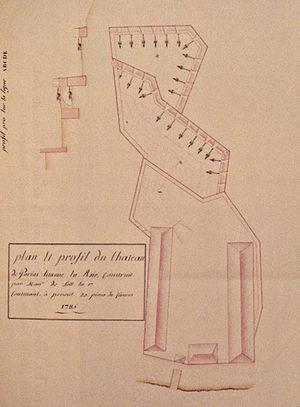
L’alliance franco-ottomane, ou alliance franco-turque, est une alliance établie en 1536 entre le roi de France François Iᵉʳ et le souverain turc de l'Empire ottoman, Soliman le Magnifique. Elle a été mentionnée comme la première alliance diplomatique non idéologique de ce genre entre un empire chrétien et un empire non chrétien. Elle cause cependant un certain émoi dans le monde chrétien, et est qualifiée d'alliance impie, ou d'union sacrilège de la fleur de lys et du croissant. Elle subsiste cependant, dans l'intérêt objectif des deux parties. Cette alliance stratégique et parfois tactique est alors l'une des plus importantes alliances de la France, et dure plus de deux siècles et demi, jusqu'à la campagne d'Égypte, qui voit les troupes napoléoniennes envahir un territoire ottoman en 1798-1801, bien que Bonaparte proclame n'en avoir qu'après les Mamelouks qui selon lui ne sont point soumis au Sultan et se sont révoltés contre son autorité. L'alliance franco-ottomane est également un épisode important des relations entre la France et l'Orient.
Ahmed Resmî Efendi, aussi appelé Ahmed bin İbrahim Giridî, né vers 1694-1700 à Resmo en Crète ottomane, mort en août 1783, probablement à Constantinople, est un diplomate, militaire et écrivain politique de l'Empire ottoman. Il a été le premier ambassadeur ottoman à Berlin et plus tard le signataire du traité de Küçük Kaynarca avec la Russie. Il est l'auteur de plusieurs ouvrages importants sur ses ambassades en Allemagne et sur ses souvenirs de guerre. Efendi est un titre de fonction.
François, baron de Tott est un militaire et diplomate français d'origine hongroise.
Les réformes militaires ottomanes ont commencé à la fin du XVIIIe siècle.